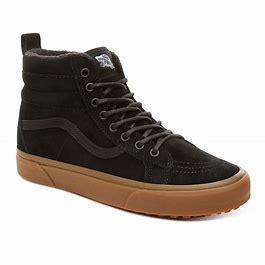
Brand: Vans
Model: SK8 Hi MTE